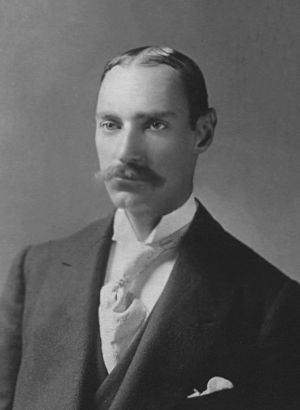
John Jacob Astor IV
John Jacob Astor IV var en amerikansk millionær, forretningsmand, opfinder, forfatter, medlem af den fornemme Astor-familie, og oberstløjtnant i den spansk-amerikanske krig. Han omkom i Titanics forlis den 15. april 1912.